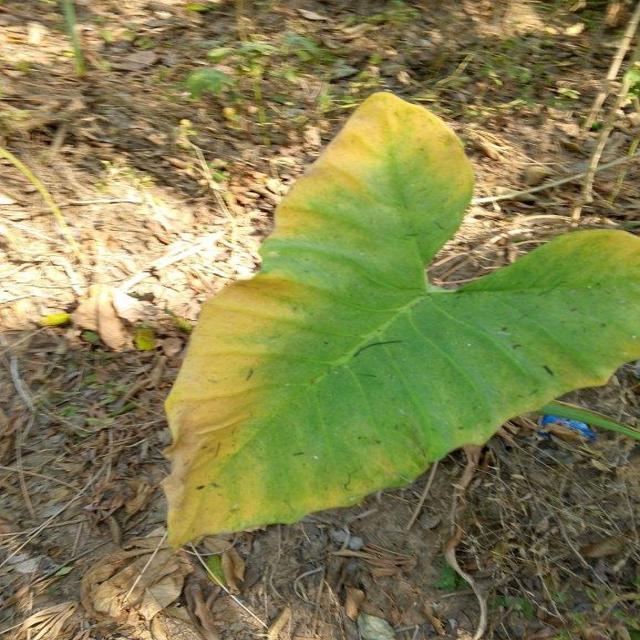
Label: Late_Blight